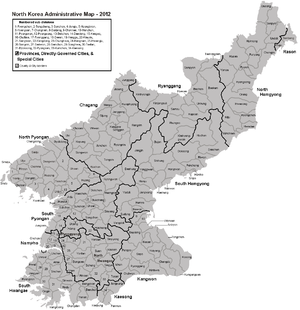
Les divisions administratives de la Corée du Nord sont organisées en trois niveaux hiérarchiques. Ces divisions ont été découvertes en 2002. De nombreuses unités ont des équivalents dans le système de la Corée du Sud. Au plus haut niveau se trouvent neuf provinces, deux villes directement gouvernées et trois régions administratives spéciales. Les divisions de second niveau sont les villes, les comtés, les quartiers et les districts. Celles-ci sont subdivisées en entités de troisième niveau : villes, quartiers, villages et districts ouvriers.